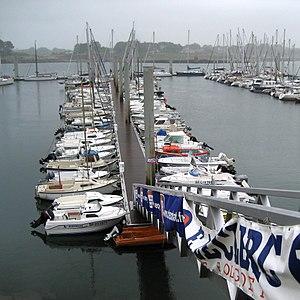
L’Aber-Wrac'h est un fleuve côtier, puis dans sa partie aval, un aber du pays de Léon dans le nord-ouest du Finistère, en Bretagne. L'Aber-Wrac'h est le plus long et le plus septentrional des abers de la Côte des Abers. C'est également le nom du hameau de Landéda abritant le port du même nom.
Le marnage est la « différence de niveau entre la marée haute et la marée basse d'une marée ». Il est parfois appelé hauteur de marée ou amplitude de marée, est, pour un jour donné et dans un intervalle pleine mer - basse mer, la différence de hauteur d'eau entre le niveau de la pleine mer et celui de la basse mer qui la suit ou la précède immédiatement. Le marnage varie continuellement. La zone alternativement couverte et découverte par la mer, limitée par ces deux niveaux lorsqu'ils sont à leur maximum, est appelée l'estran, zone de marnage, « zone de balancement des marées » ou l'anglicisme zone intertidale.